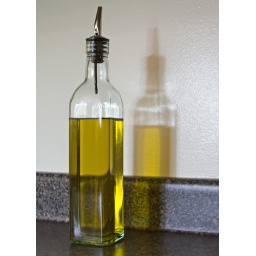
Shadow of an olive oil bottle cast on the wall by natural light.